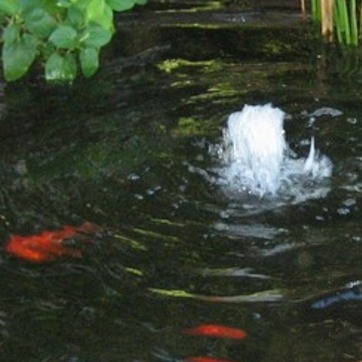
Material: water